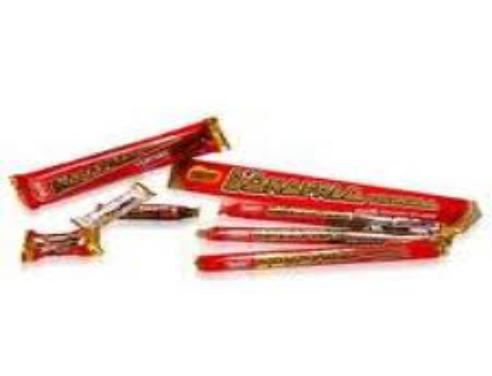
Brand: Chocolate D'Onofrio
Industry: Food